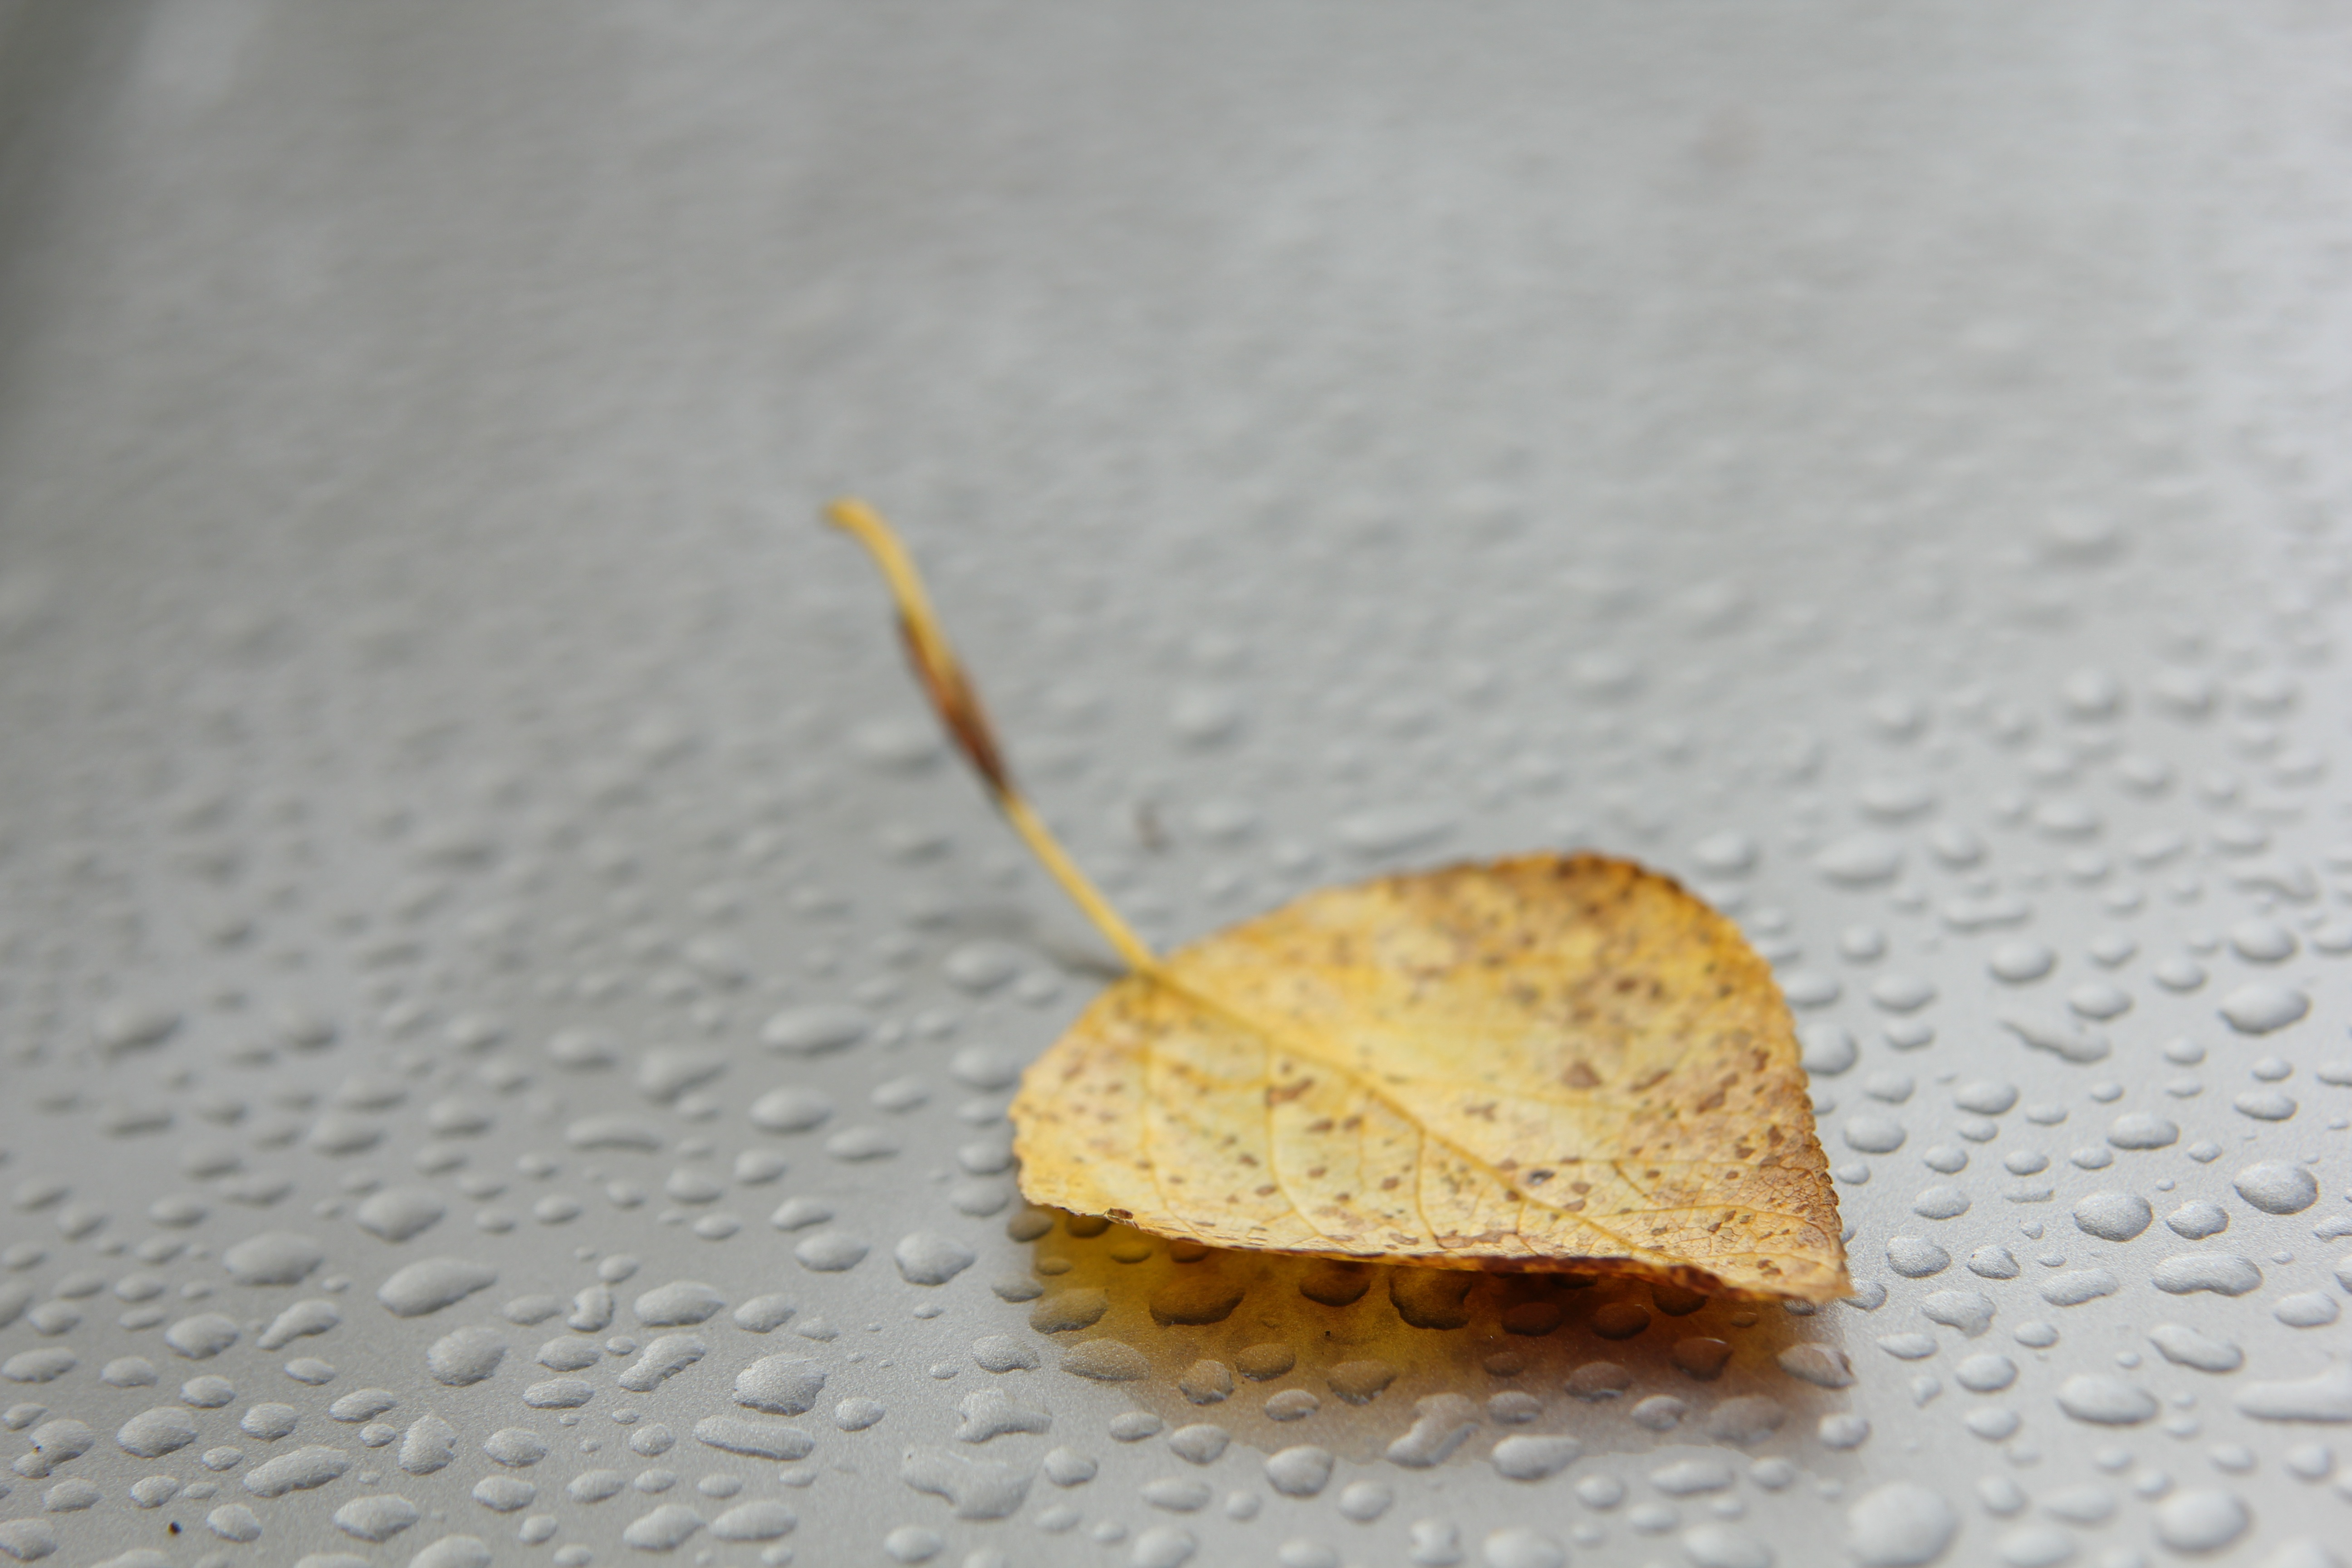
forest, leaf, insect, macro, autumn, yellow, sheet, autumn leaves, dry leaves, macro photography, yellowed sheet, listopad, leaflet